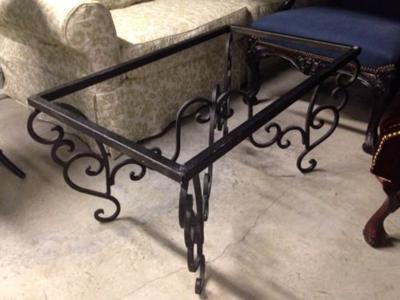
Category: chair